Baie de Somme

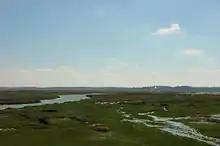
The Baie de Somme

Baie de Somme ("Bay of the Somme" or "Somme Bay;" Picard: "Béie d'Sonme") is a large estuary in the Hauts-de-France region of France. The bay drains six rivers into the English Channel, principally the River Somme, and covers a total area of . The bay is noted for its ornithological richness, as well as being a major tourist attraction.